Phil Davis (Australian footballer)

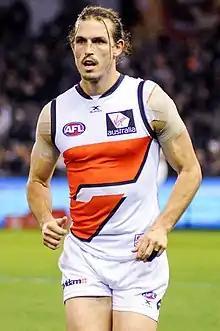
Davis playing in June 2017.

Philip James Davis (born 30 August 1990) is a former professional Australian rules footballer who played for the Greater Western Sydney Giants in the Australian Football League (AFL).